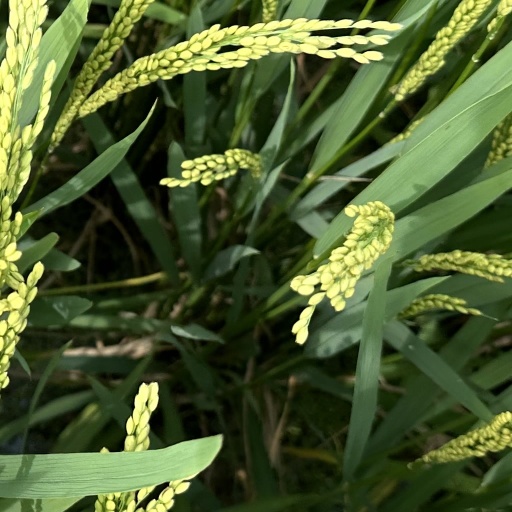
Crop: rice